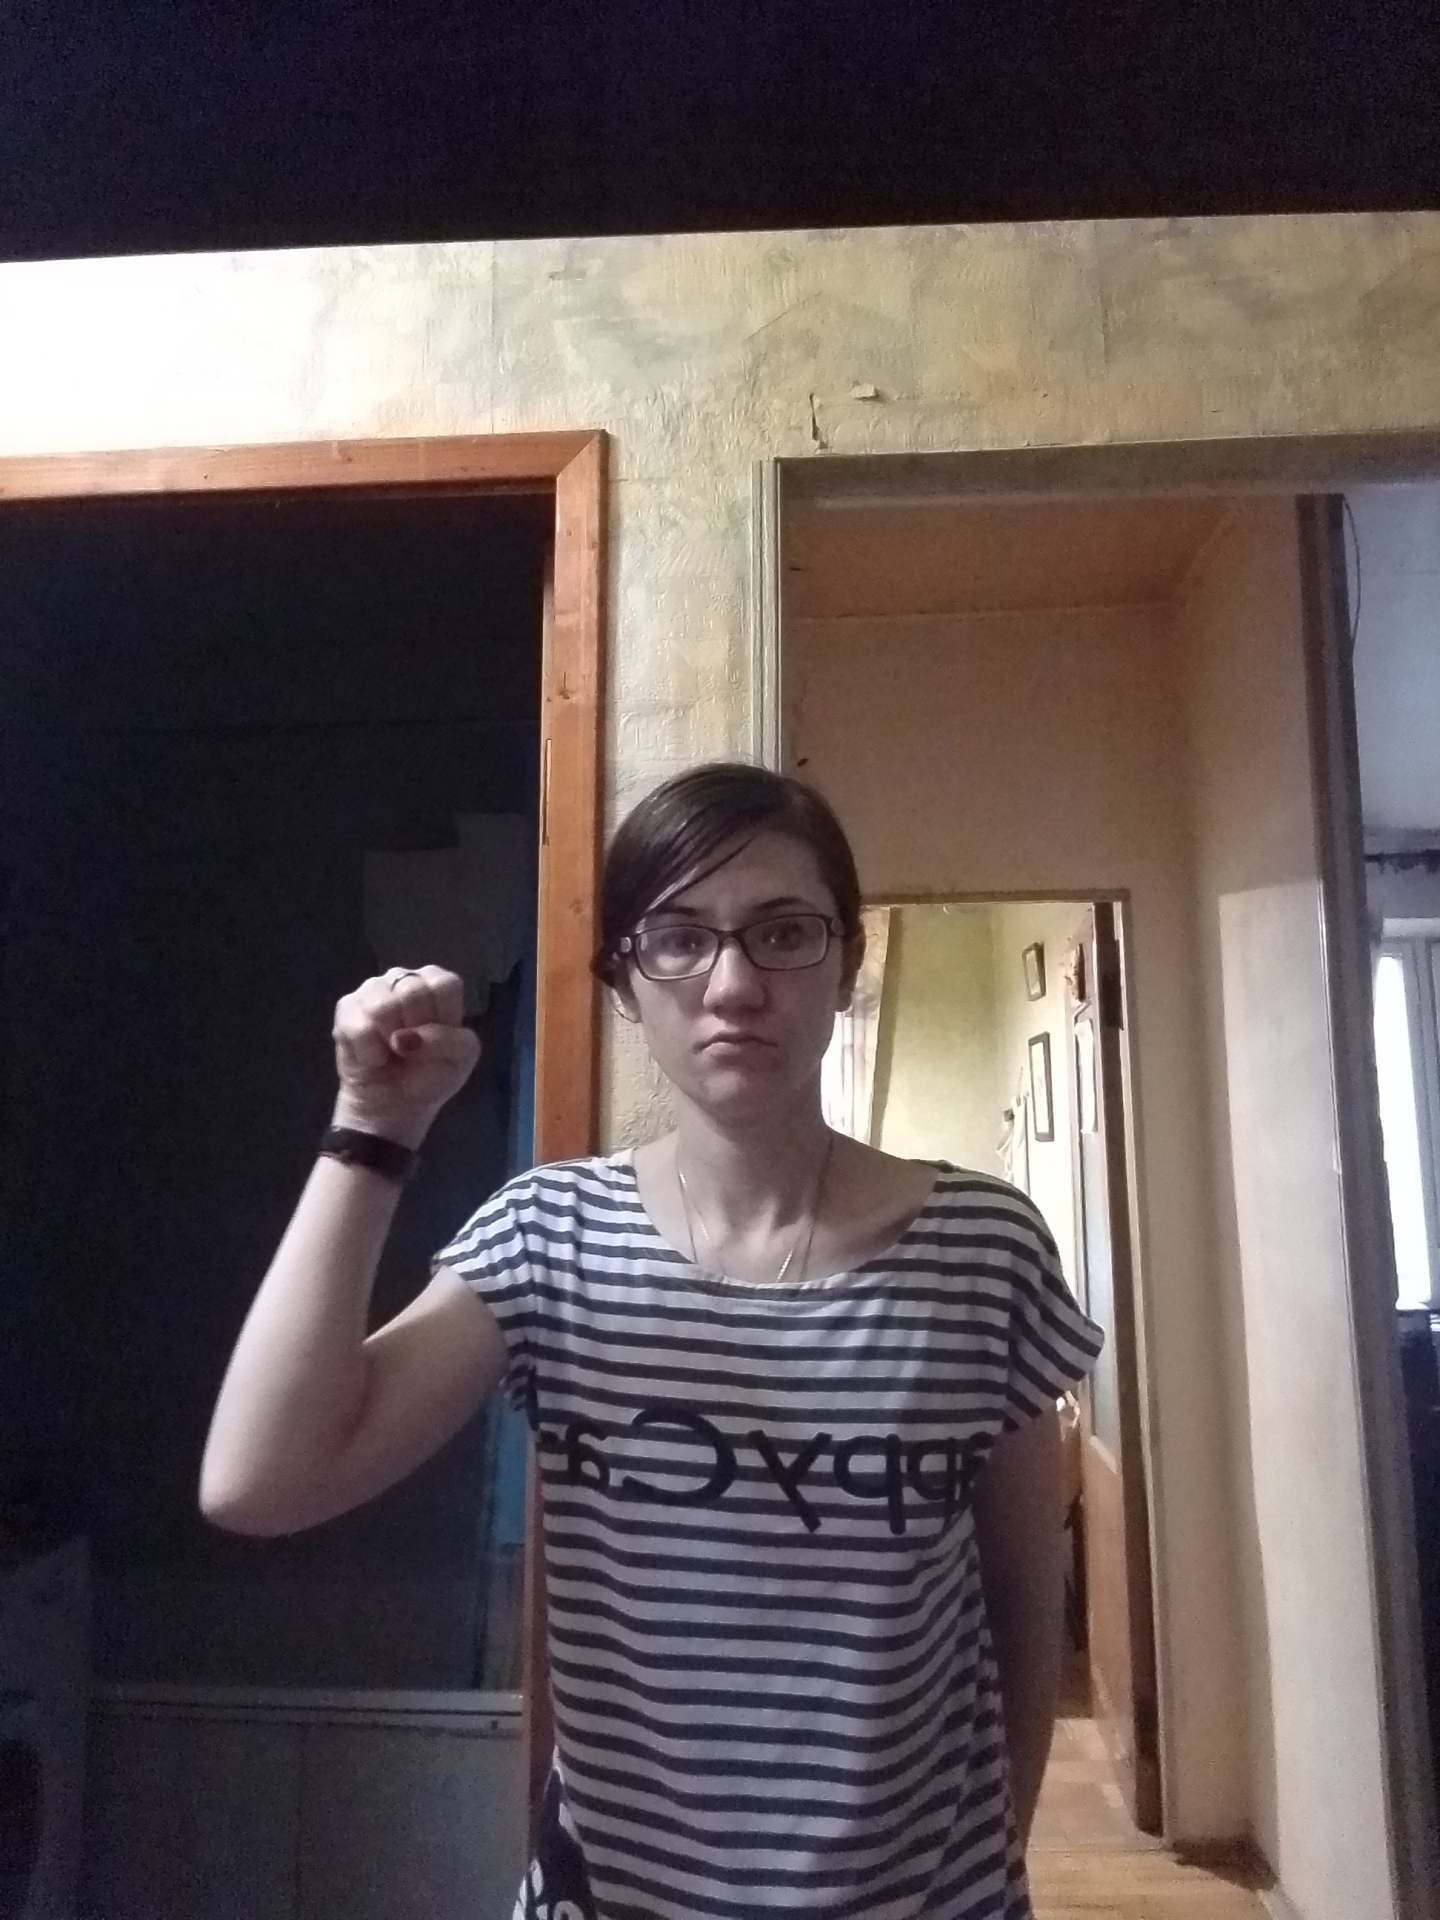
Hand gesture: fist